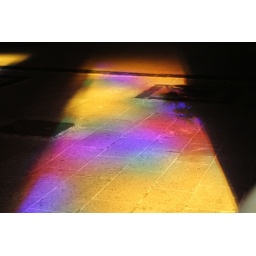
Sunlight patterns through a stained glass window in Palma Cathedral